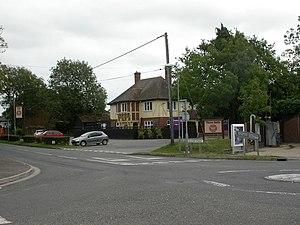
Hordle est un village et une paroisse civile dans le district de New Forest et le comté du Hampshire, en Angleterre.